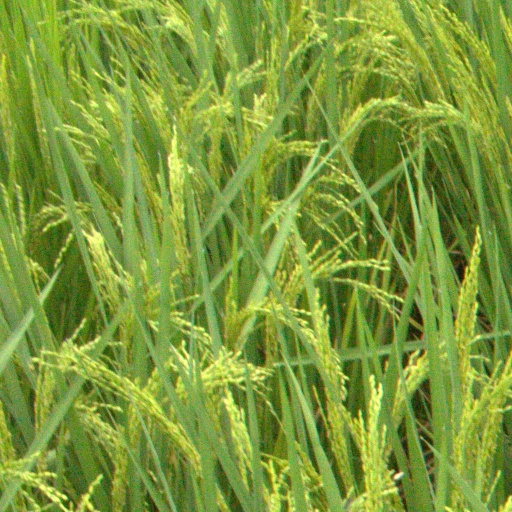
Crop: rice